Chaloner Alabaster

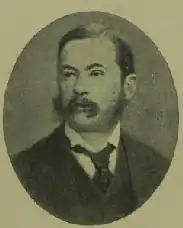
Chaloner Alabaster, British Consular Official in China

Sir Chaloner Grenville Alabaster (1838–1898) was an English administrator in China.